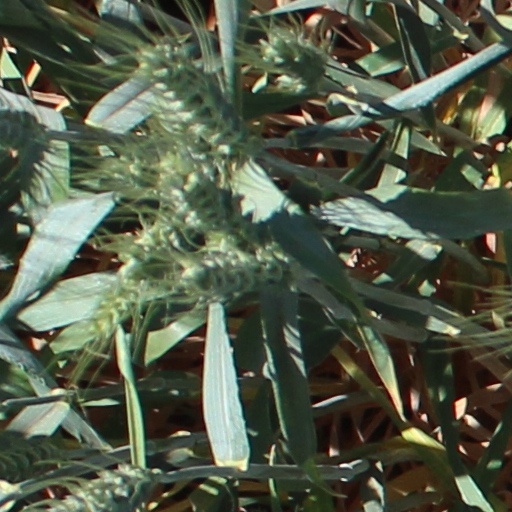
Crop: wheat